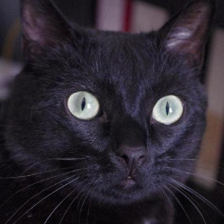
Label: animals